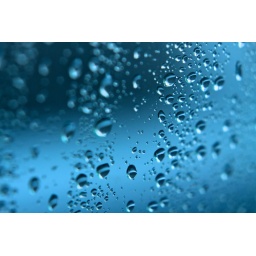
Driver side window in my car